Balloch Central railway station

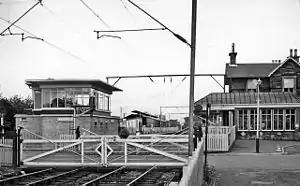
Balloch Central in 1961

Balloch Central railway station was the main railway station serving the town of Balloch in Scotland. It was opened on 15 July 1850 by the Caledonian and Dumbartonshire Junction Railway. It was renamed Balloch Central on 30 June 1952.